New England Revolution in international competition

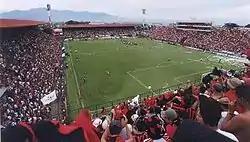
A view of a soccer stadium, with thousands of spectators watching.

The Revolution's first foray into international competition came in the 2003 CONCACAF Champions' Cup, which they qualified for as the runners-up in the 2002 MLS Cup. They faced Liga Deportiva Alajuelense of Costa Rica in a two-legged tie, where the winner is based on the sum (known as the aggregate score) of the scores of a home and an away match. Due to logistical issues, both matches were hosted in Costa Rica. The Revolution were considered to be unlikely to advance because of their lack of international experience. The first leg was played on March 23, 2003, and the Revolution suffered a 4–0 defeat which made it highly unlikely they would move on. In the second leg, played on March 26, goals from Taylor Twellman, Wolde Harris, and Steve Ralston brought the aggregate score within one. The comeback was put to a stop when Alajuelense substitute Rolando Fonseca scored and the Revolution's Shalrie Joseph and Daniel Hernández were sent off. The match ended with a 3–1 result, which was not enough to overturn the first-round deficit, and the Revolution were eliminated from the competition.